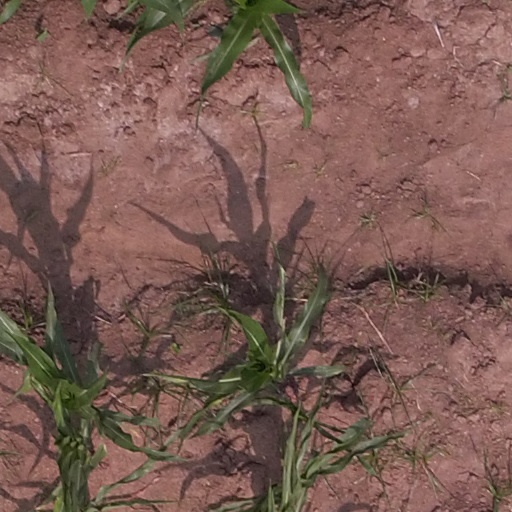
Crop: maize; corn